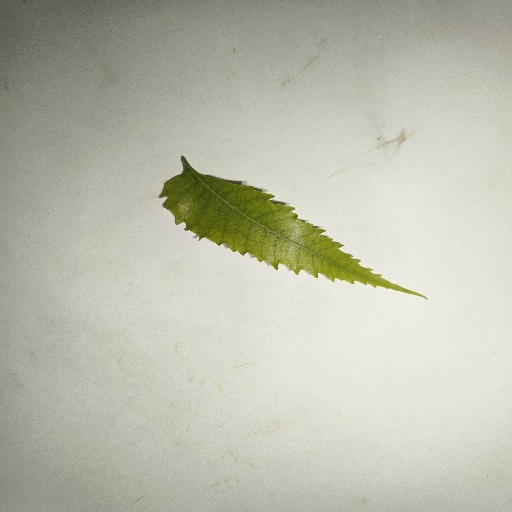
Species: Neem
Leaf condition: Yellow Leaf